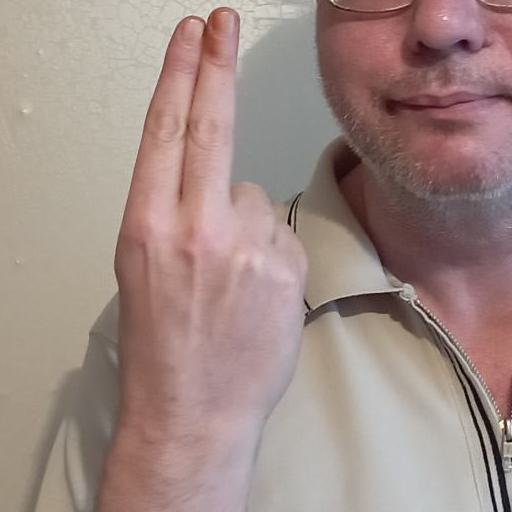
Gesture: two_up_inverted